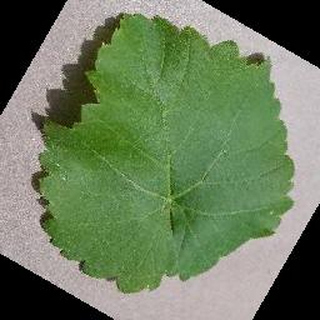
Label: healthy_grape